Beijing University of Chinese Medicine

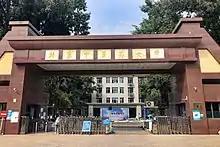
Gate

The Beijing University of Chinese Medicine (BUCM) is a public university in China. Founded in 1956, it is one of the first traditional Chinese medical institutions for higher learning in China. The university is affiliated with the Ministry of Education. It is part of Project 211 and the Double First-Class Construction.